Lesogorsky

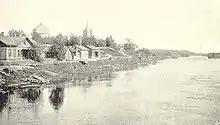
Jääski ca. 1900

The territory had been ceded by Finland to the Soviet Union by the Moscow Peace Treaty as a result of the Winter War. It was recaptured by Finns between 1941 and 1944 during Continuation War but was again ceded to Soviets after Moscow Armistice. This secession was formalized after signing Paris Peace Treaty in 1947. The Viipuri Province was divided, with the larger part ceded to Soviet Union and the smaller part remaining in Finland. The population was resettled to Finland, mainly to Elimäki, Anjala and Kuusankoski, while people from Central Russia were resettled to populate the Karelian Isthmus. The northwesternmost parts of the Jääski municipality remained Finnish and were mainly used to form Imatra. Other parts of the municipality were transferred to Joutseno and Ruokolahti.